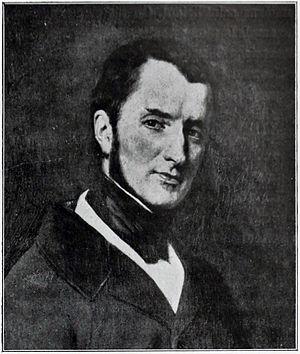
Henri Duponchel est un architecte, scénographe et metteur en scène français, né le 28 juillet 1794 à Paris et mort le 8 avril 1868. Directeur général de l'Opéra de Paris, il a également été créateur de costumes et orfèvre.